Jonathan Grudin

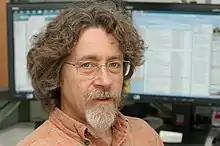
Jonathan Grudin at Microsoft Research in 2009.

Jonathan Grudin (born December 31, 1949) was a researcher at Microsoft from 1998 to 2022 and is affiliate professor at the University of Washington Information School working in the fields of human-computer interaction and computer-supported cooperative work. Grudin is a pioneer of the field of computer-supported cooperative work and one of its most prolific contributors. His collaboration distance to other researchers of human-computer interactions has been described by the "Grudin number". Grudin is also well known for the "Grudin Paradox" or "Grudin Problem", which states basically with respect to the design of collaborative software for organizational settings, "What may be in the managers' best interests may not be in the interests of individual contributors, and therefore not used." He was awarded the inaugural CSCW Lasting Impact Award in 2014 on the basis of this work. He has also written about the publication culture and history of human-computer interactions.